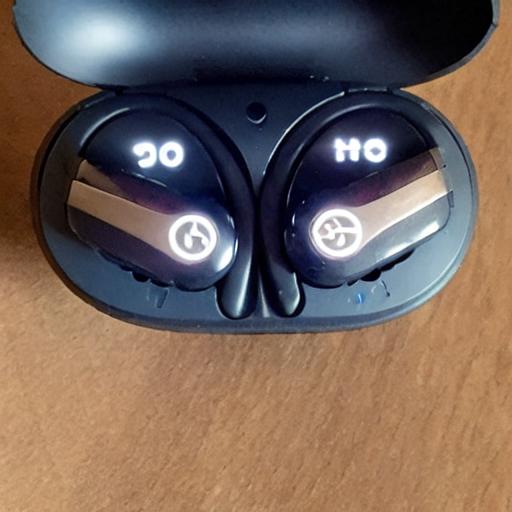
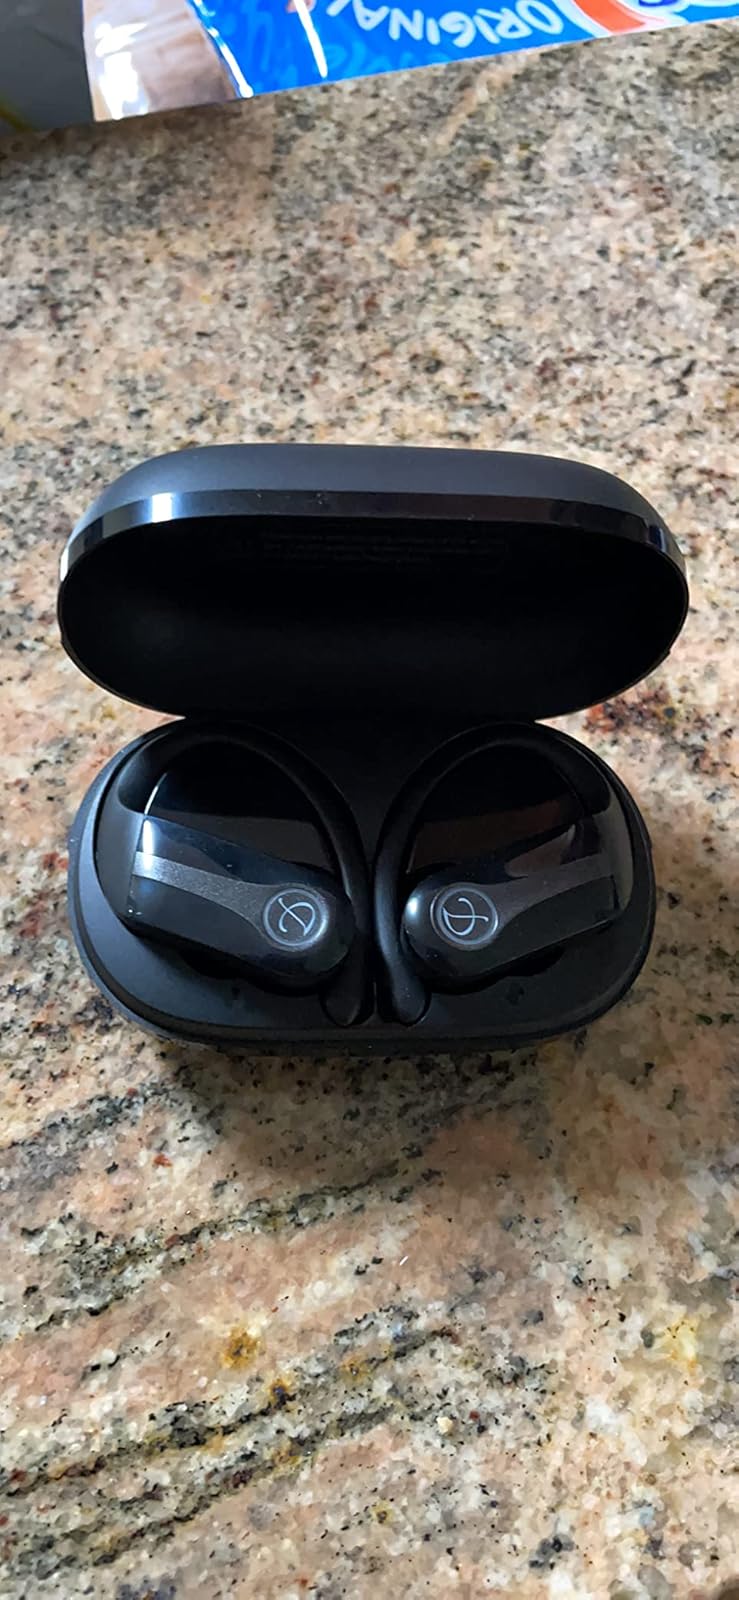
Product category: earbuds
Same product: no